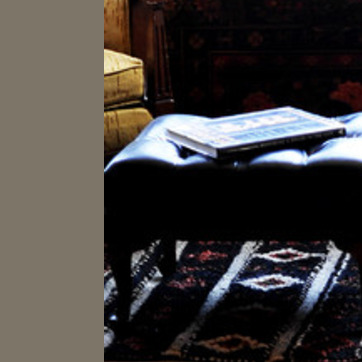
Material: leather